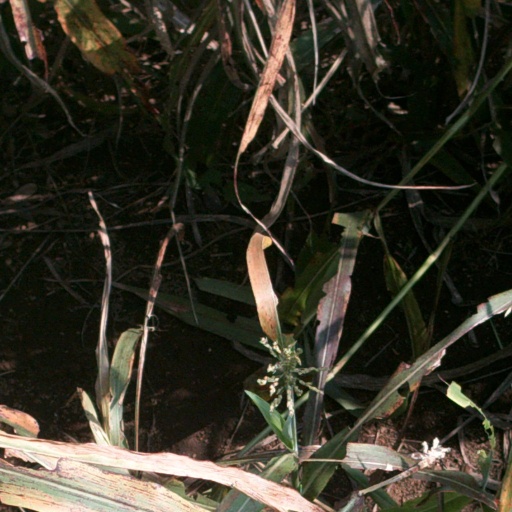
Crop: sorghum